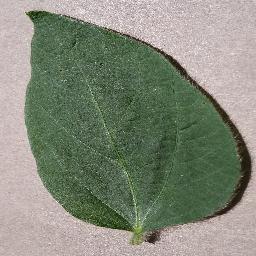
Label: Soybean___healthy